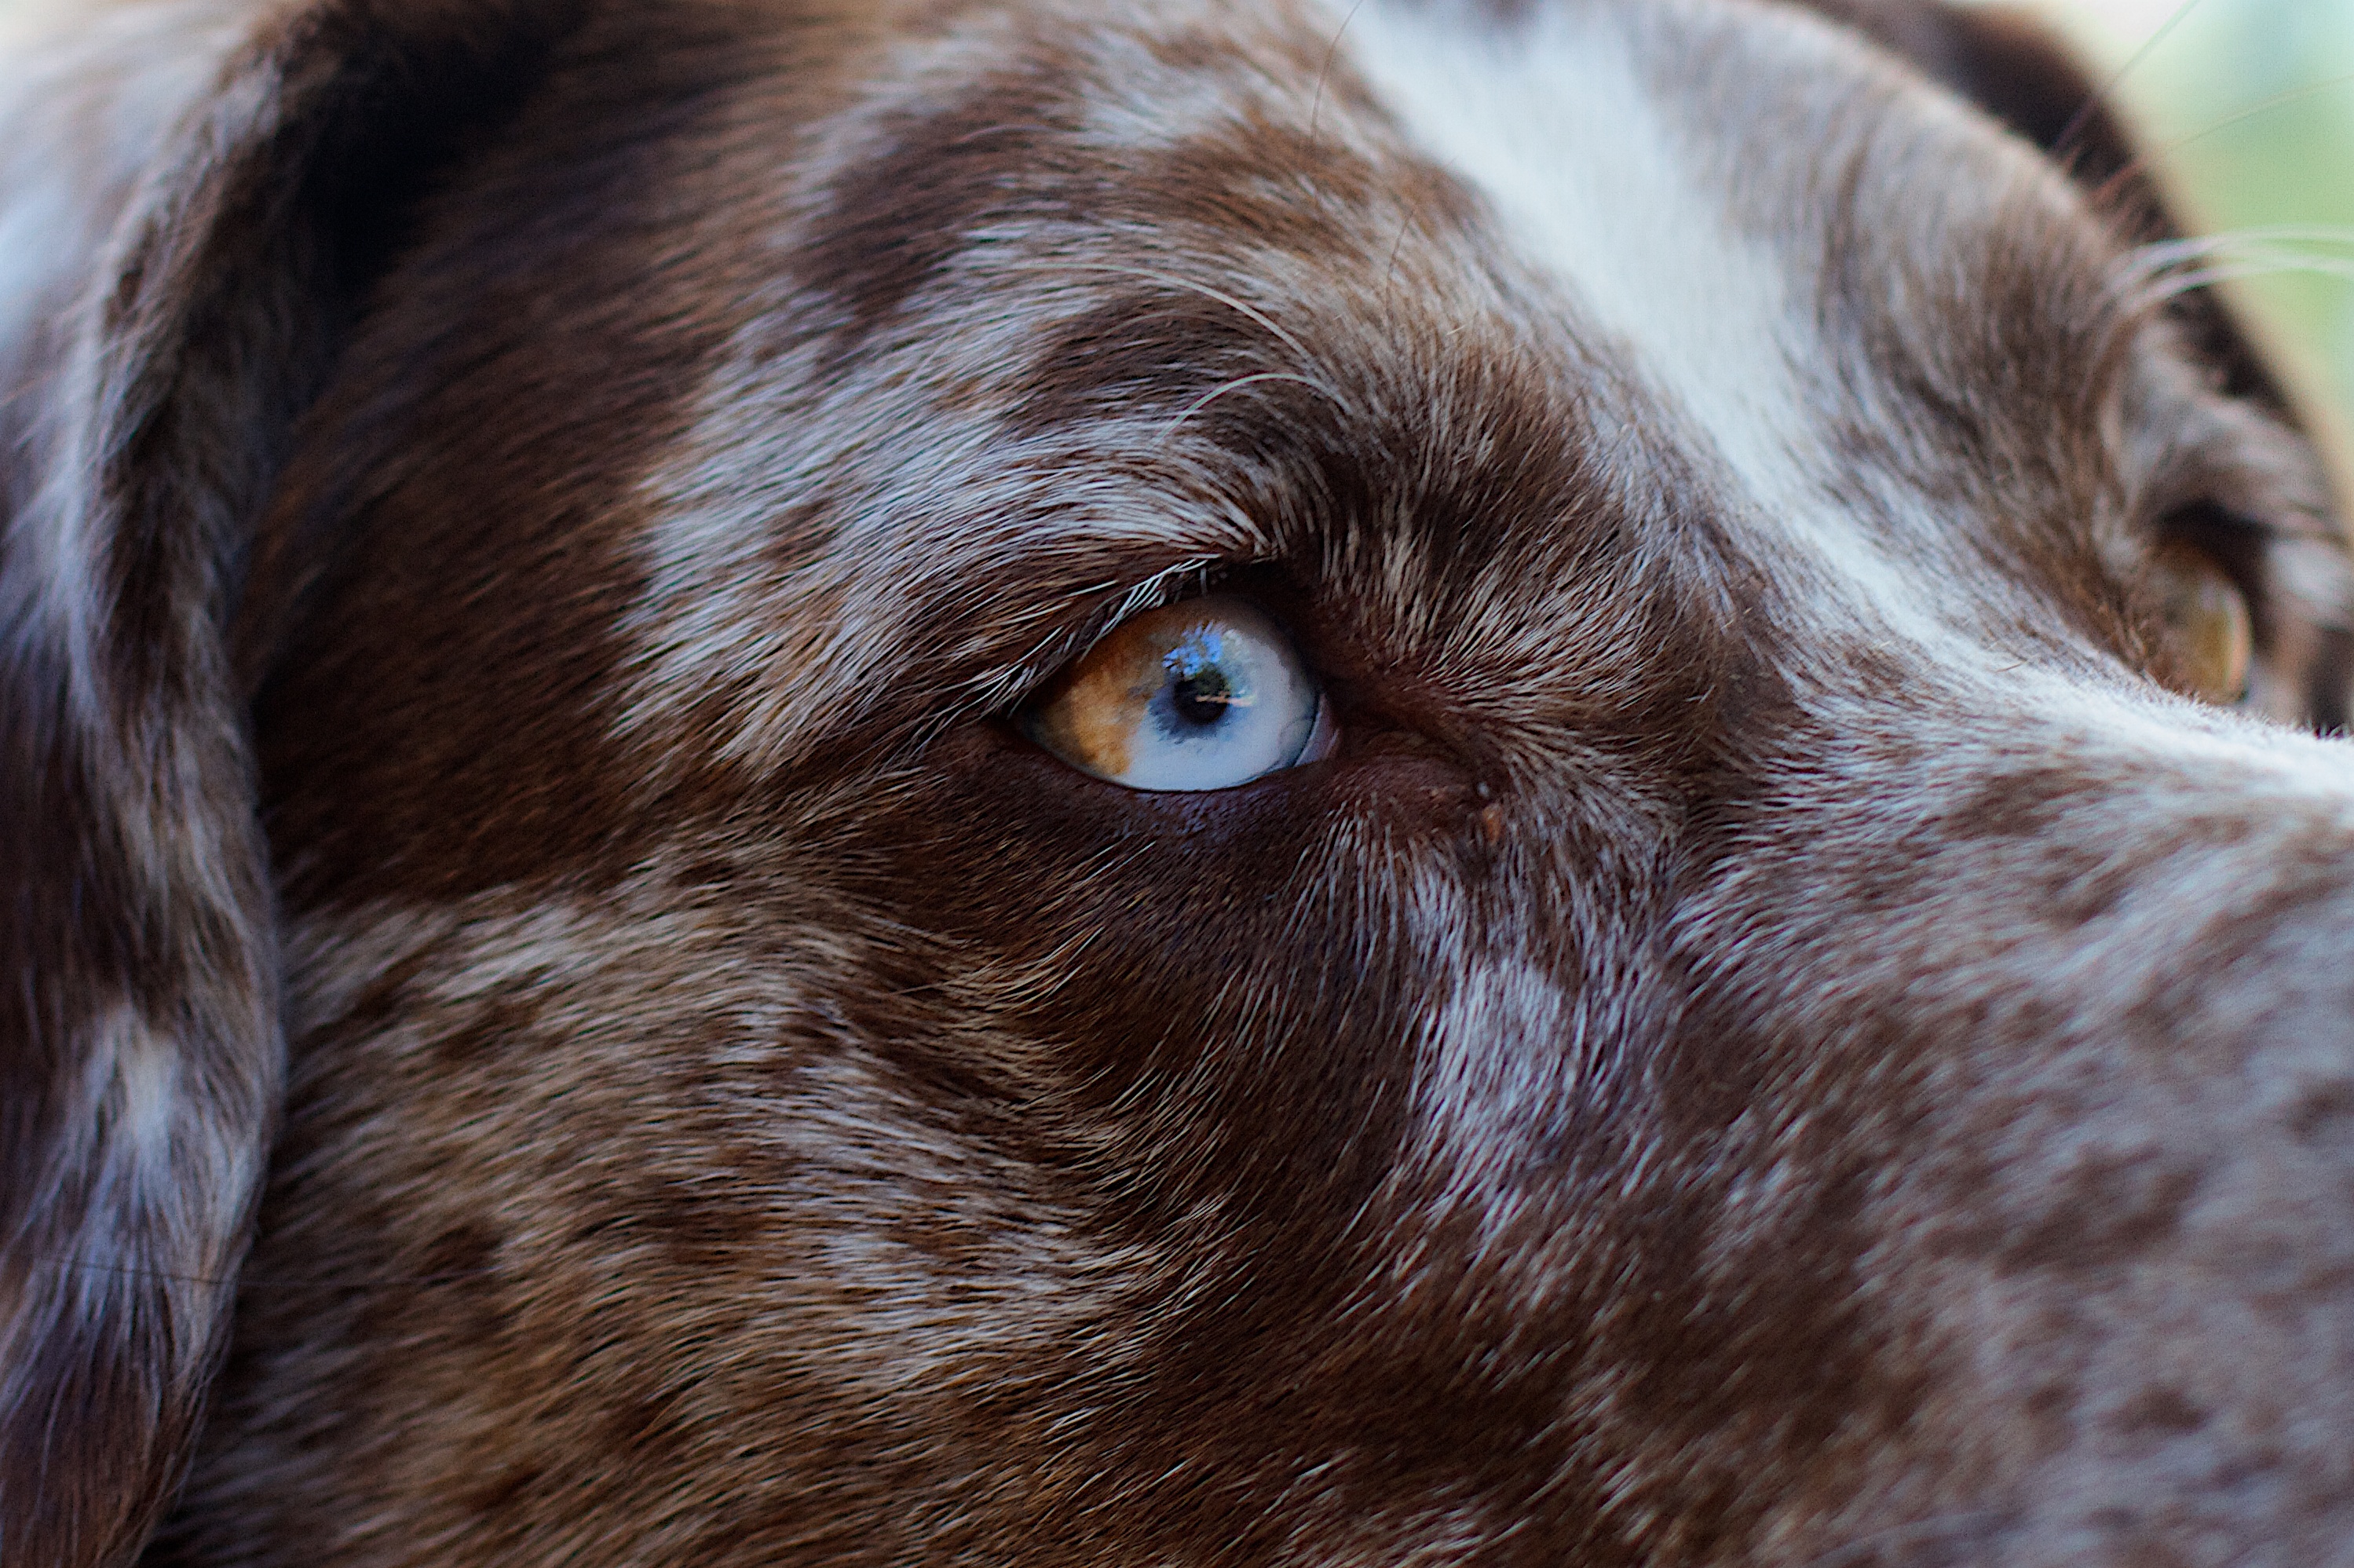
puppy, dog, mammal, close up, nose, whiskers, snout, eye, vertebrate, felix, retriever, dog like mammal, carnivoran